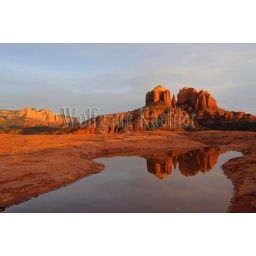
Usa, arizona, sedona, view of cathedral mountain reflecting in water